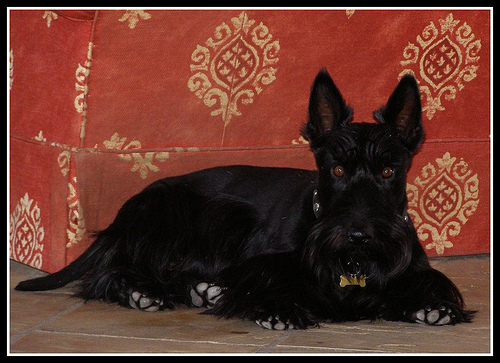
Animal: dog
Breed: scottish terrier